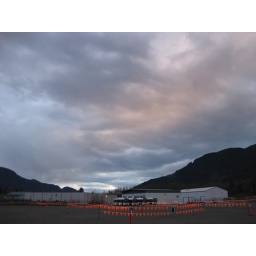
The sky above the Squamish bus depot